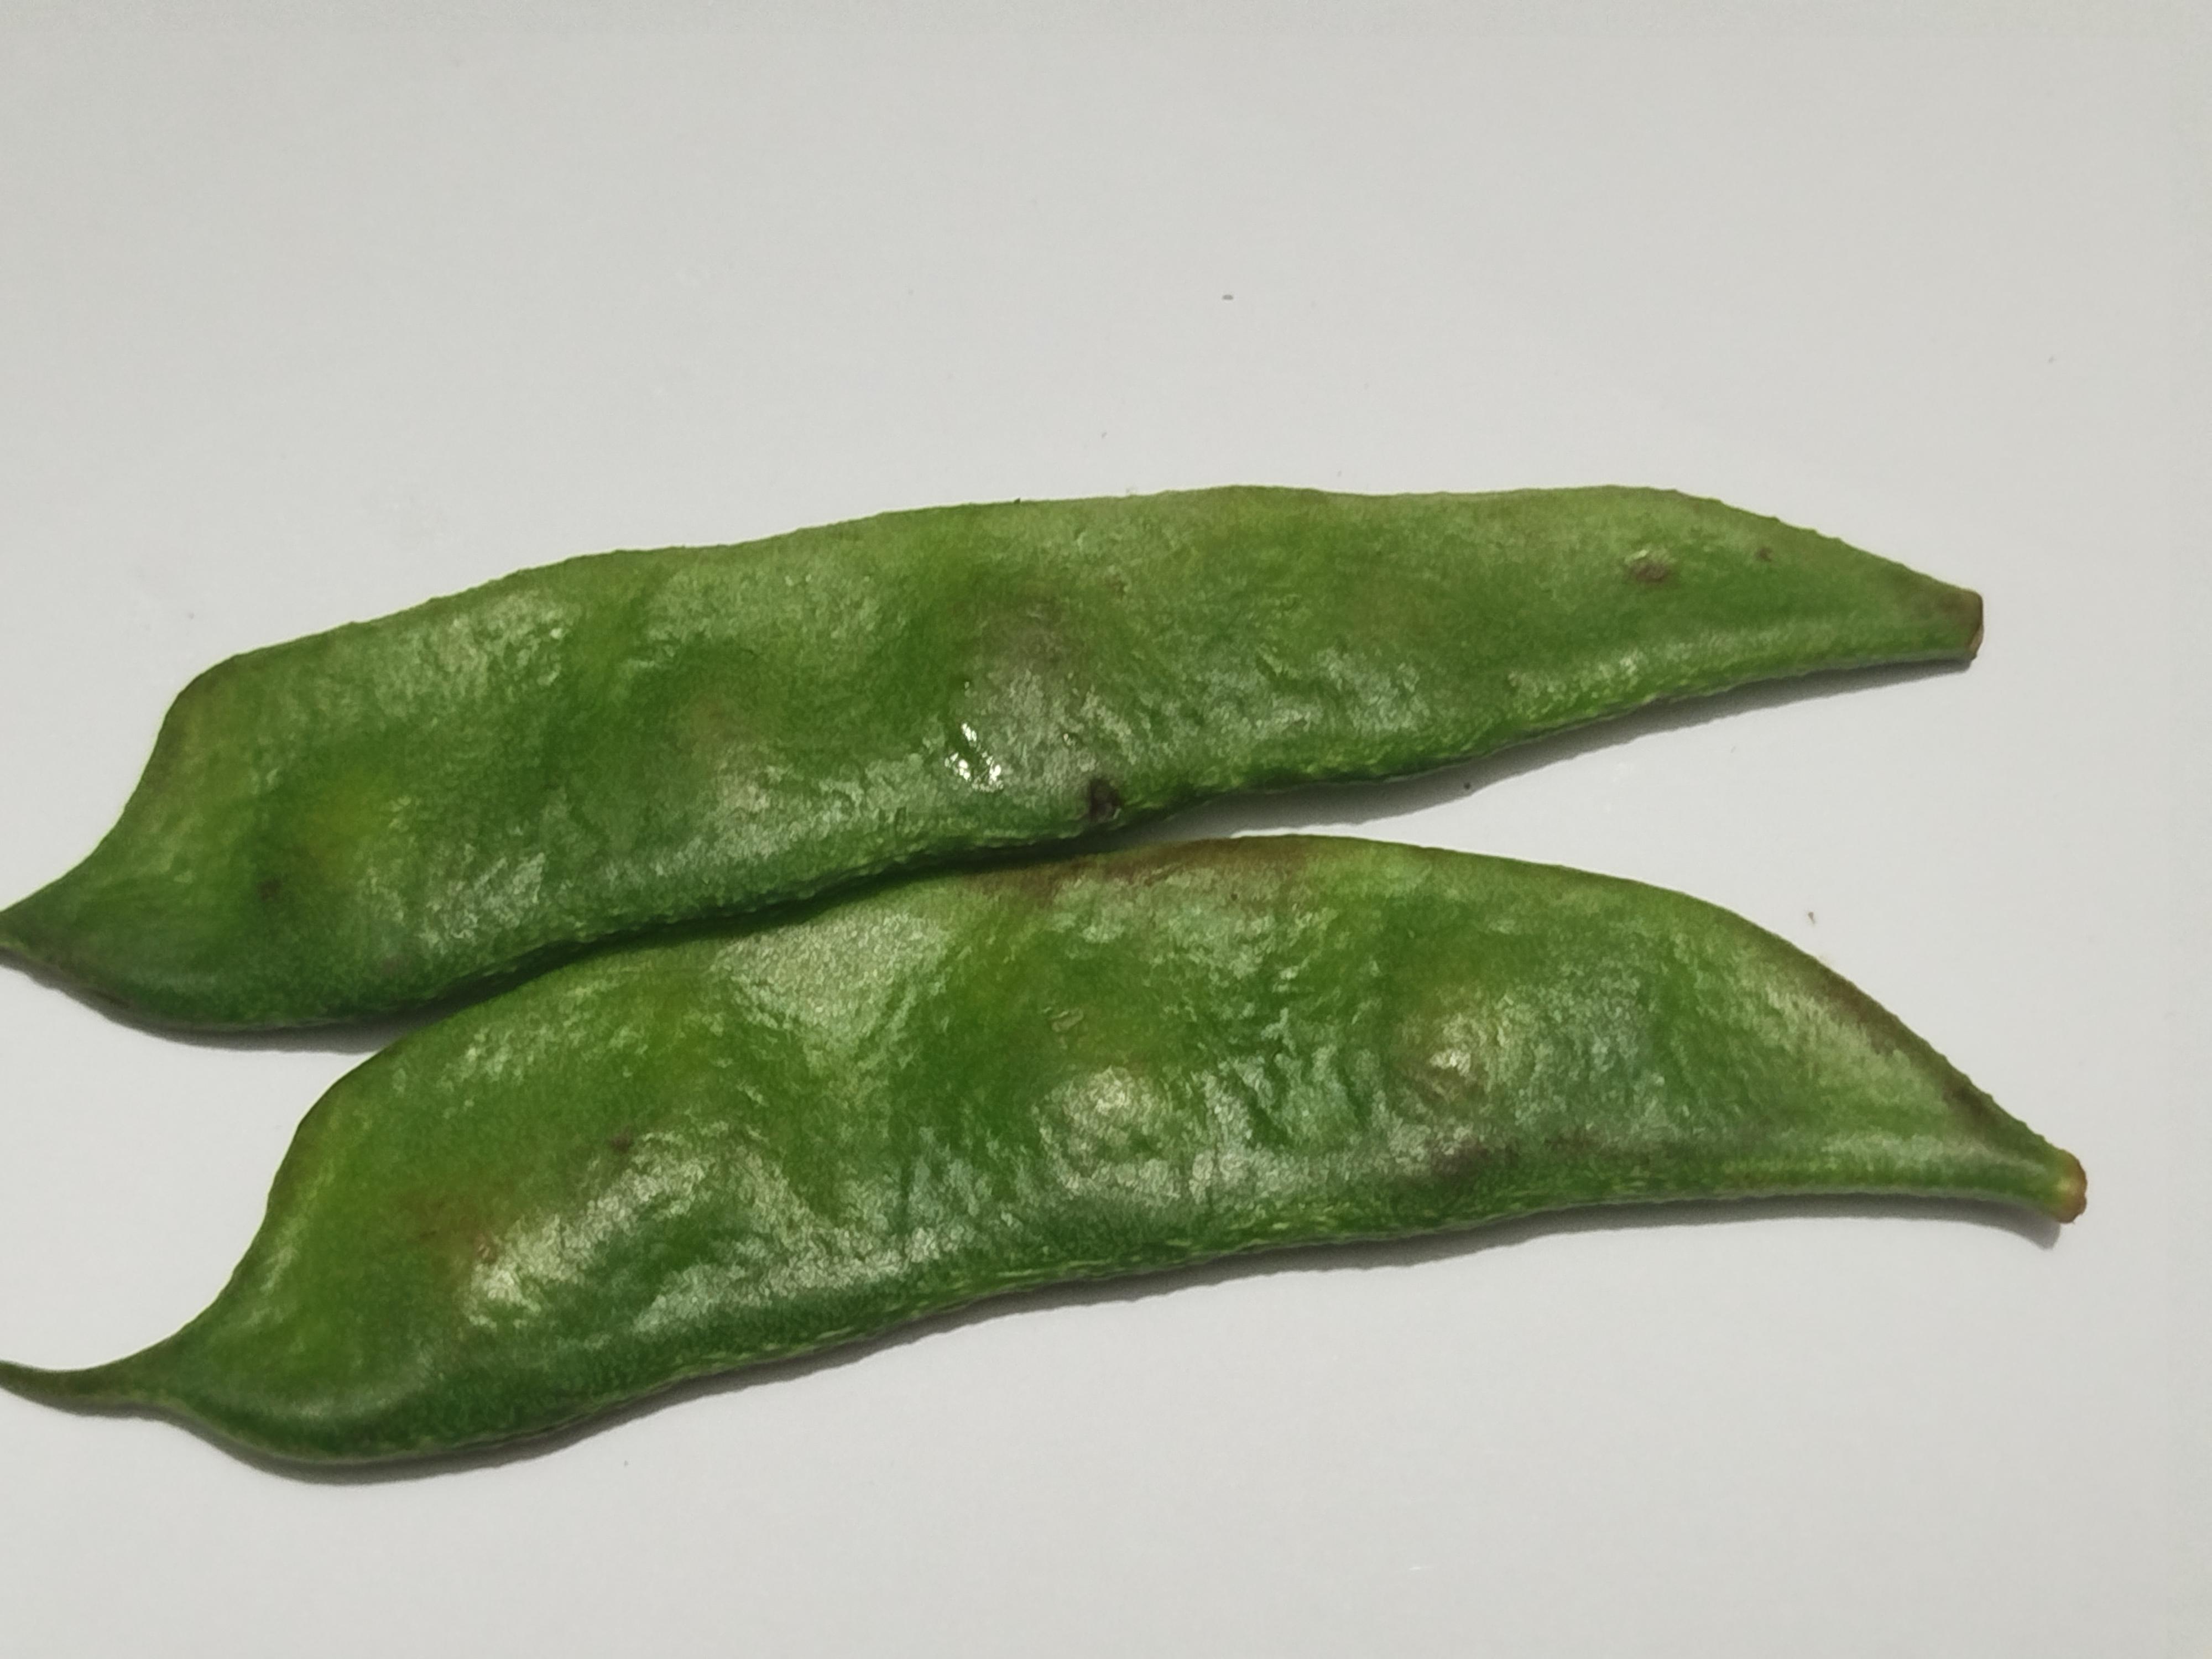
Label: Bean